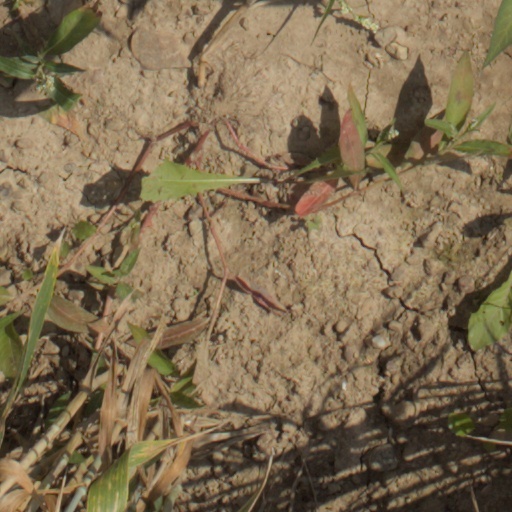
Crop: wheat